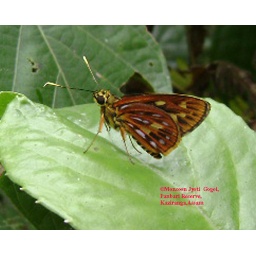
Identified by antenna of male being shaft yellow